Sale, Greater Manchester

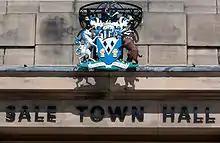
The former Sale Borough Council's coat of arms, as displayed on Sale Town Hall

In 1745, Crossford Bridge – which dated back to at least 1367 – was torn down. It was one of a series of bridges crossing the River Mersey destroyed by order of the government, to slow the advance of Jacobite forces during the Jacobite rising. The Jacobites repaired the bridge upon reaching Manchester, and used it to send a small force into Sale and Altrincham. Their intention was to deceive the authorities into believing that the Jacobites were heading for Chester. The feint was successful and the main Jacobite army later marched south through Cheadle and Stockport instead.